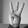
ASL letter: W